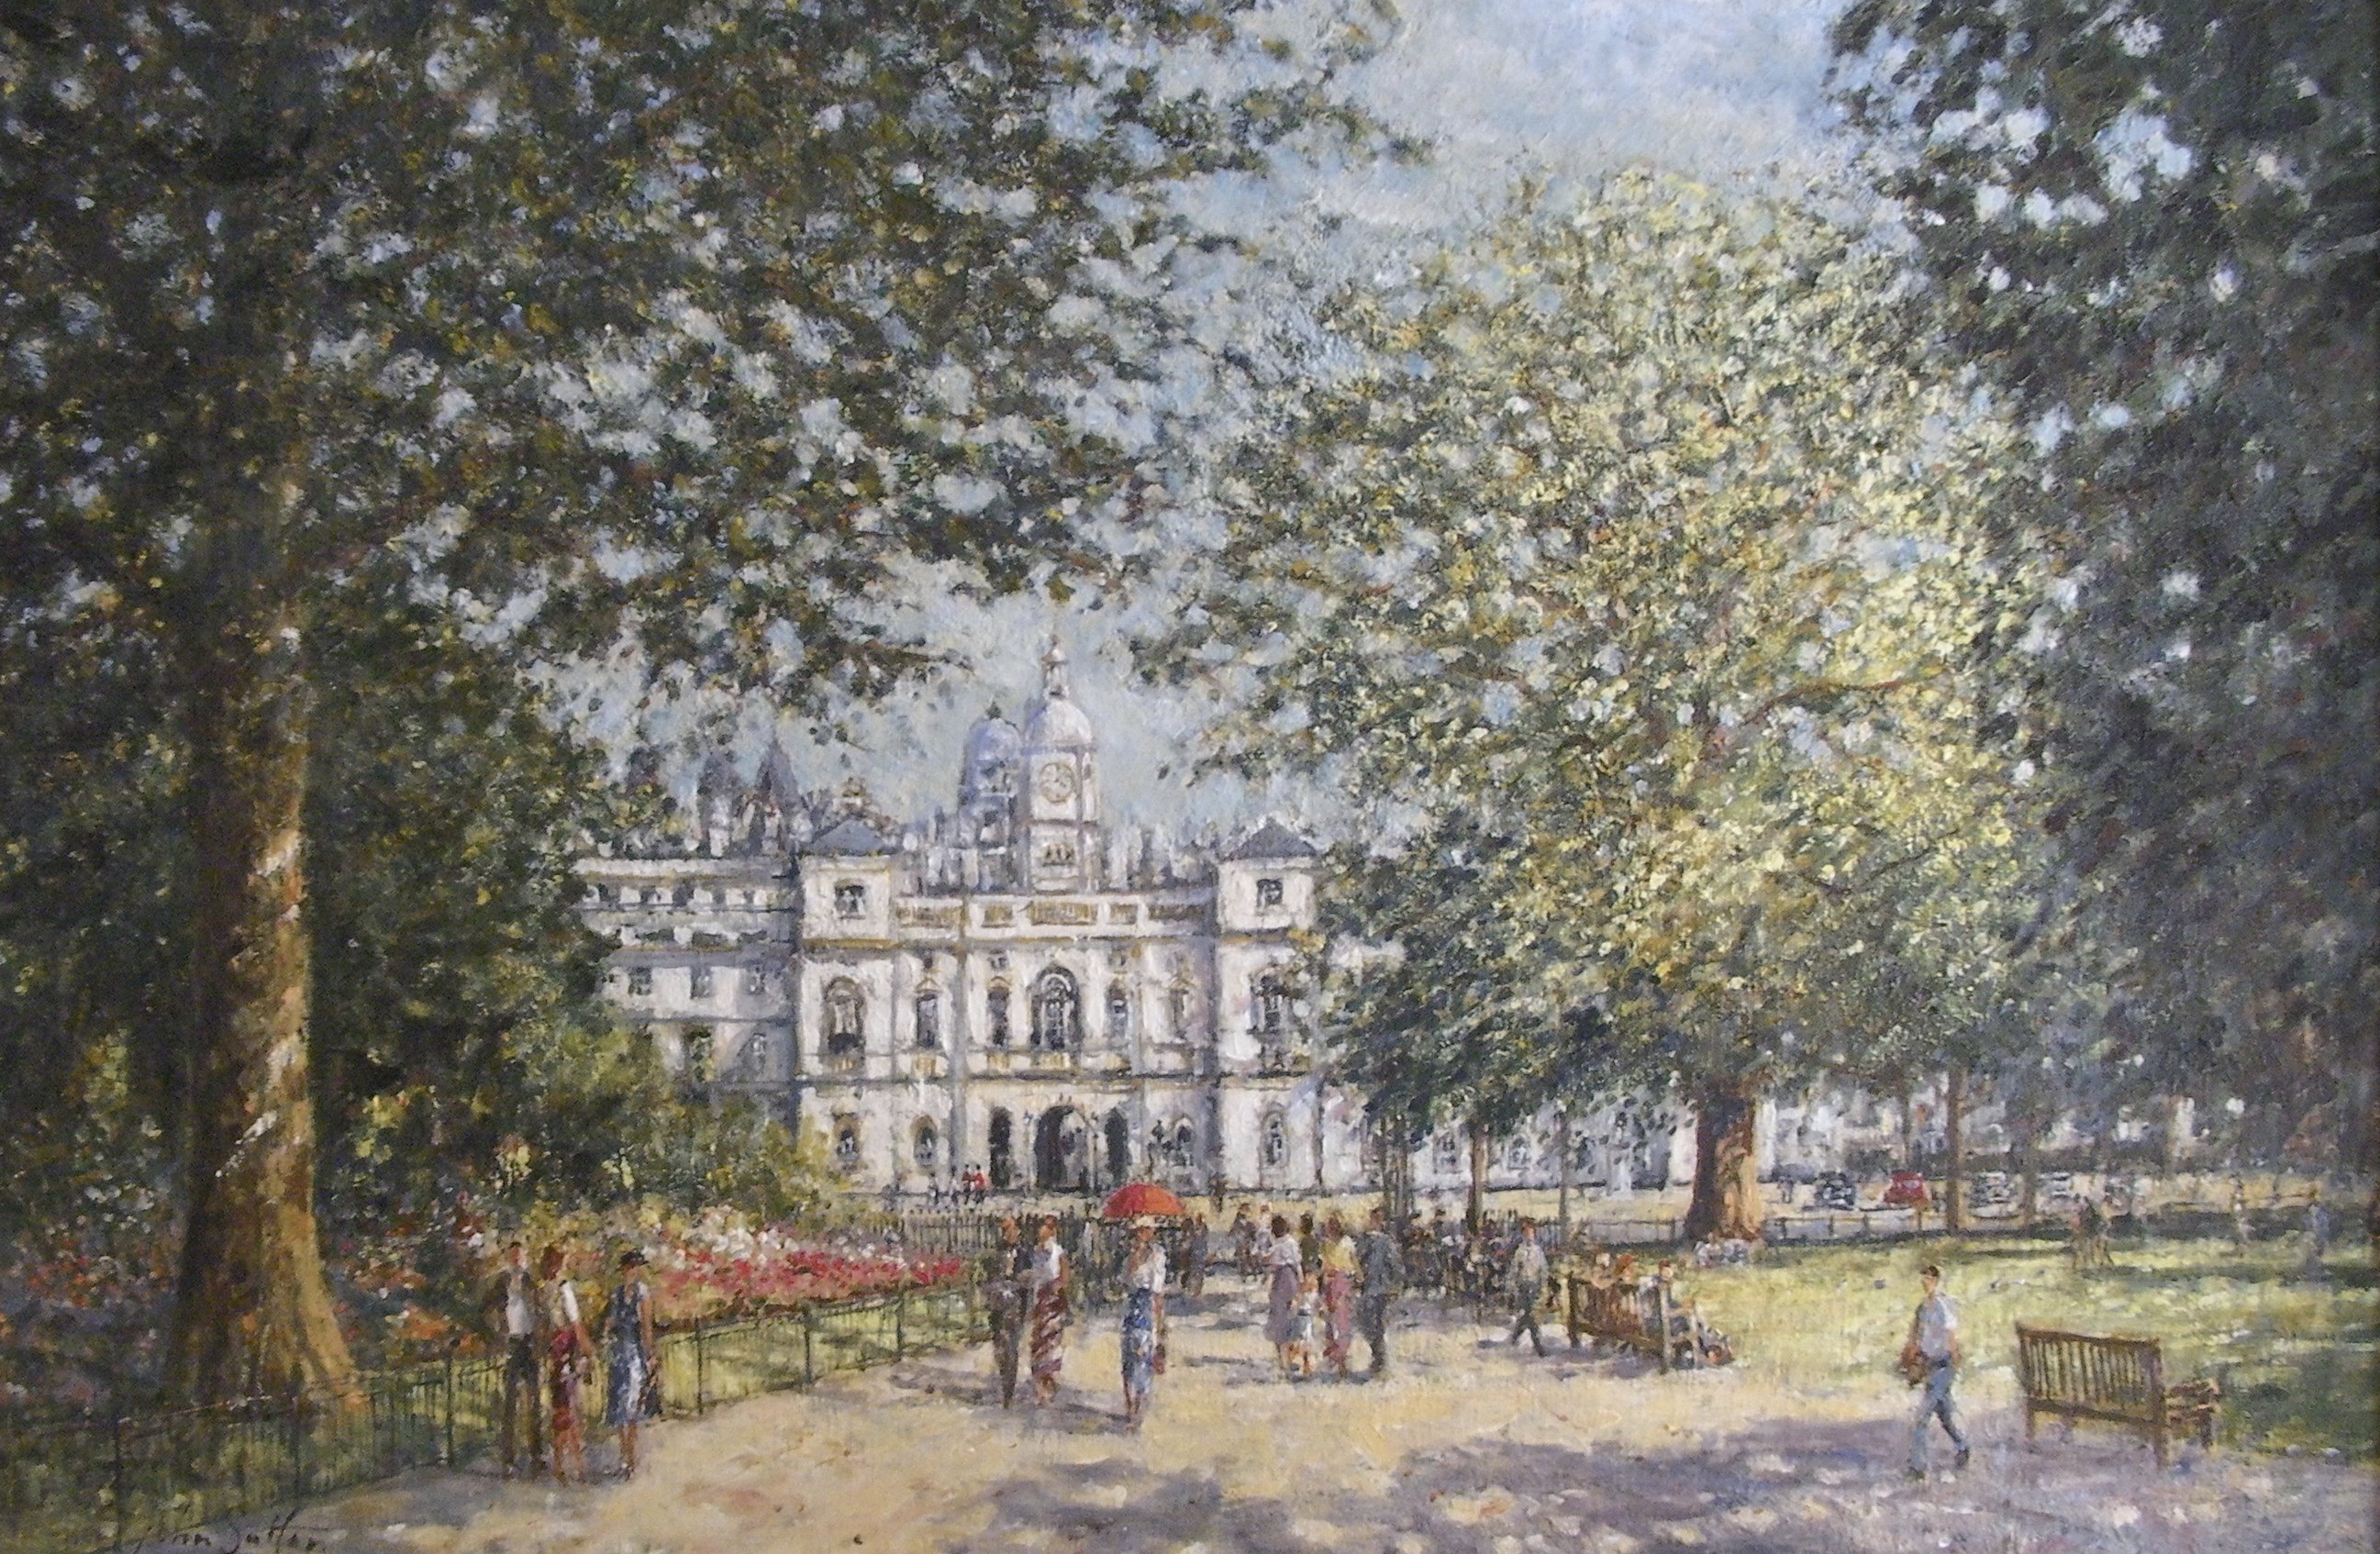
tree, flower, summer, autumn, season, london, estate, woody plant, st james's park